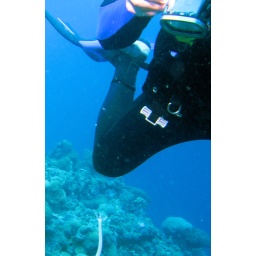
Diving Limasawa Island.  First dive in a cove, 2nd dive a wall dive into an underwater canyon about 80-100 feet deep.